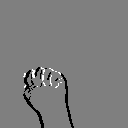
ASL letter: m